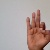
The image shows a hand gesture representing the letter 'F' in Indian Sign Language.